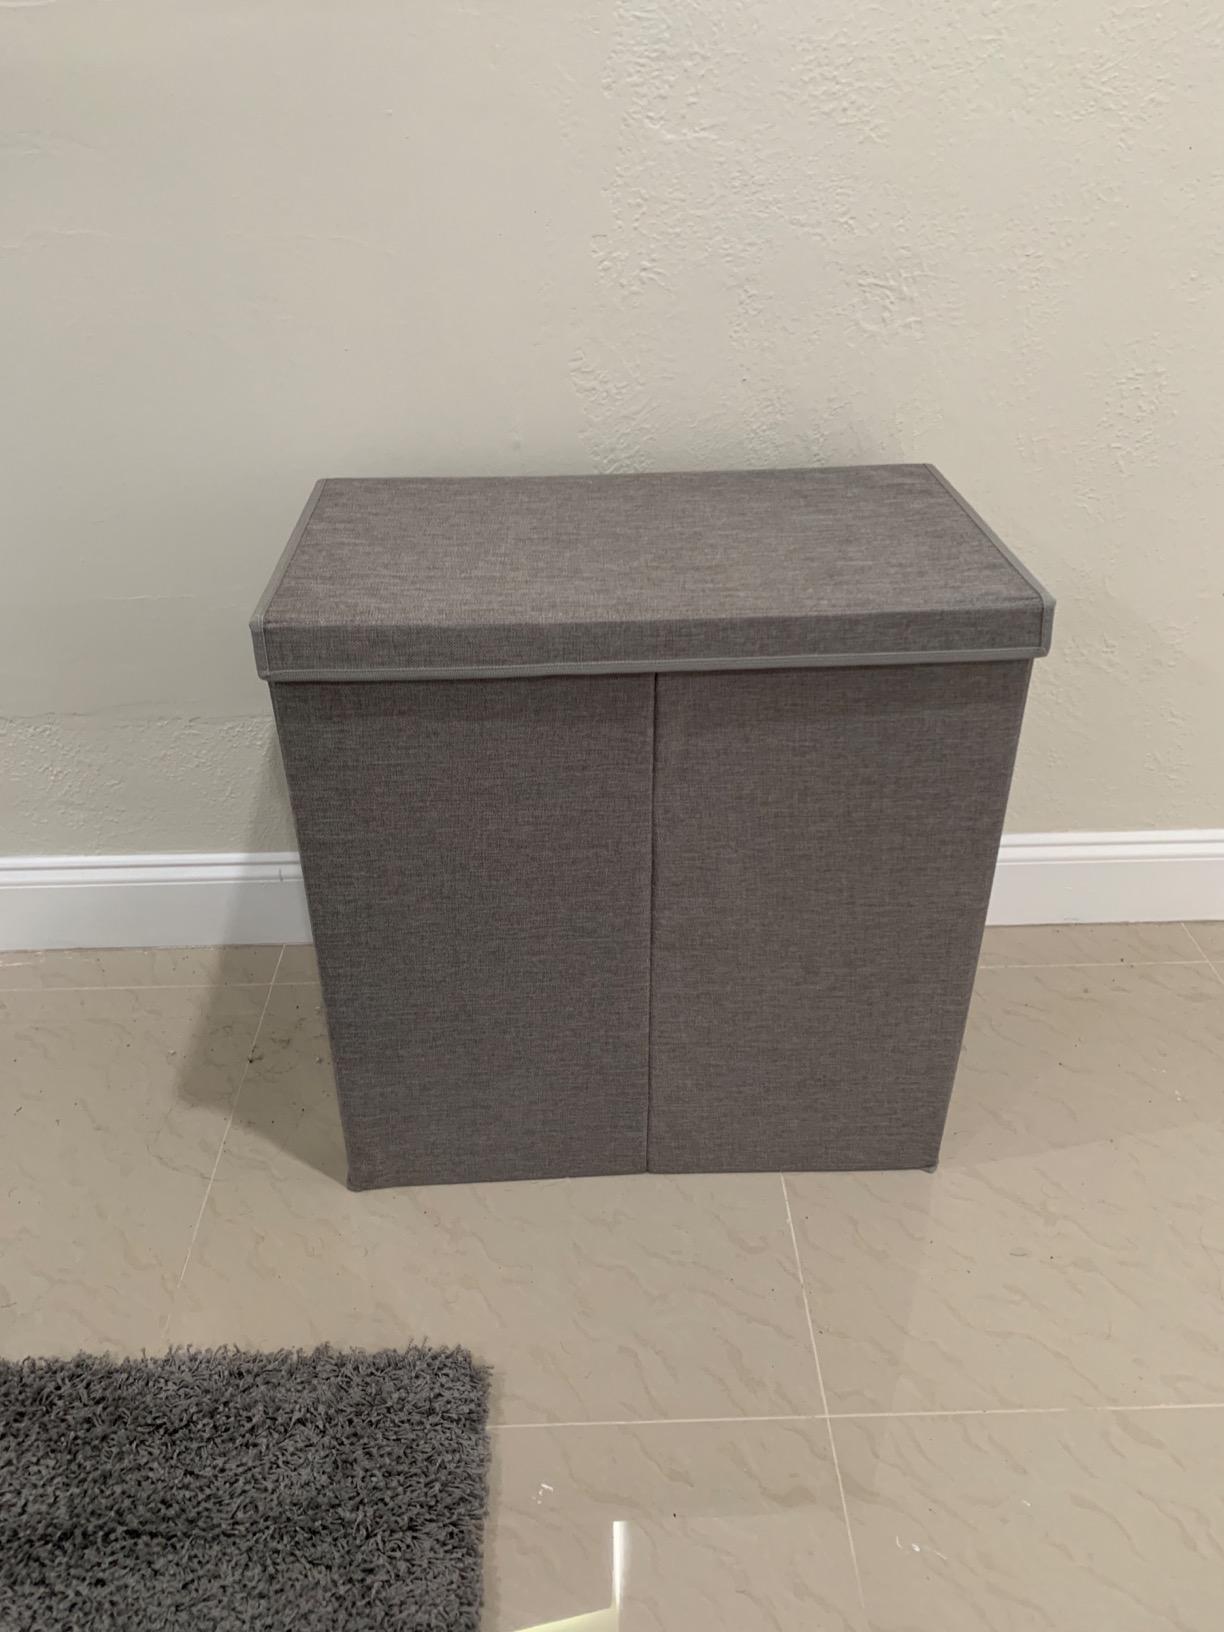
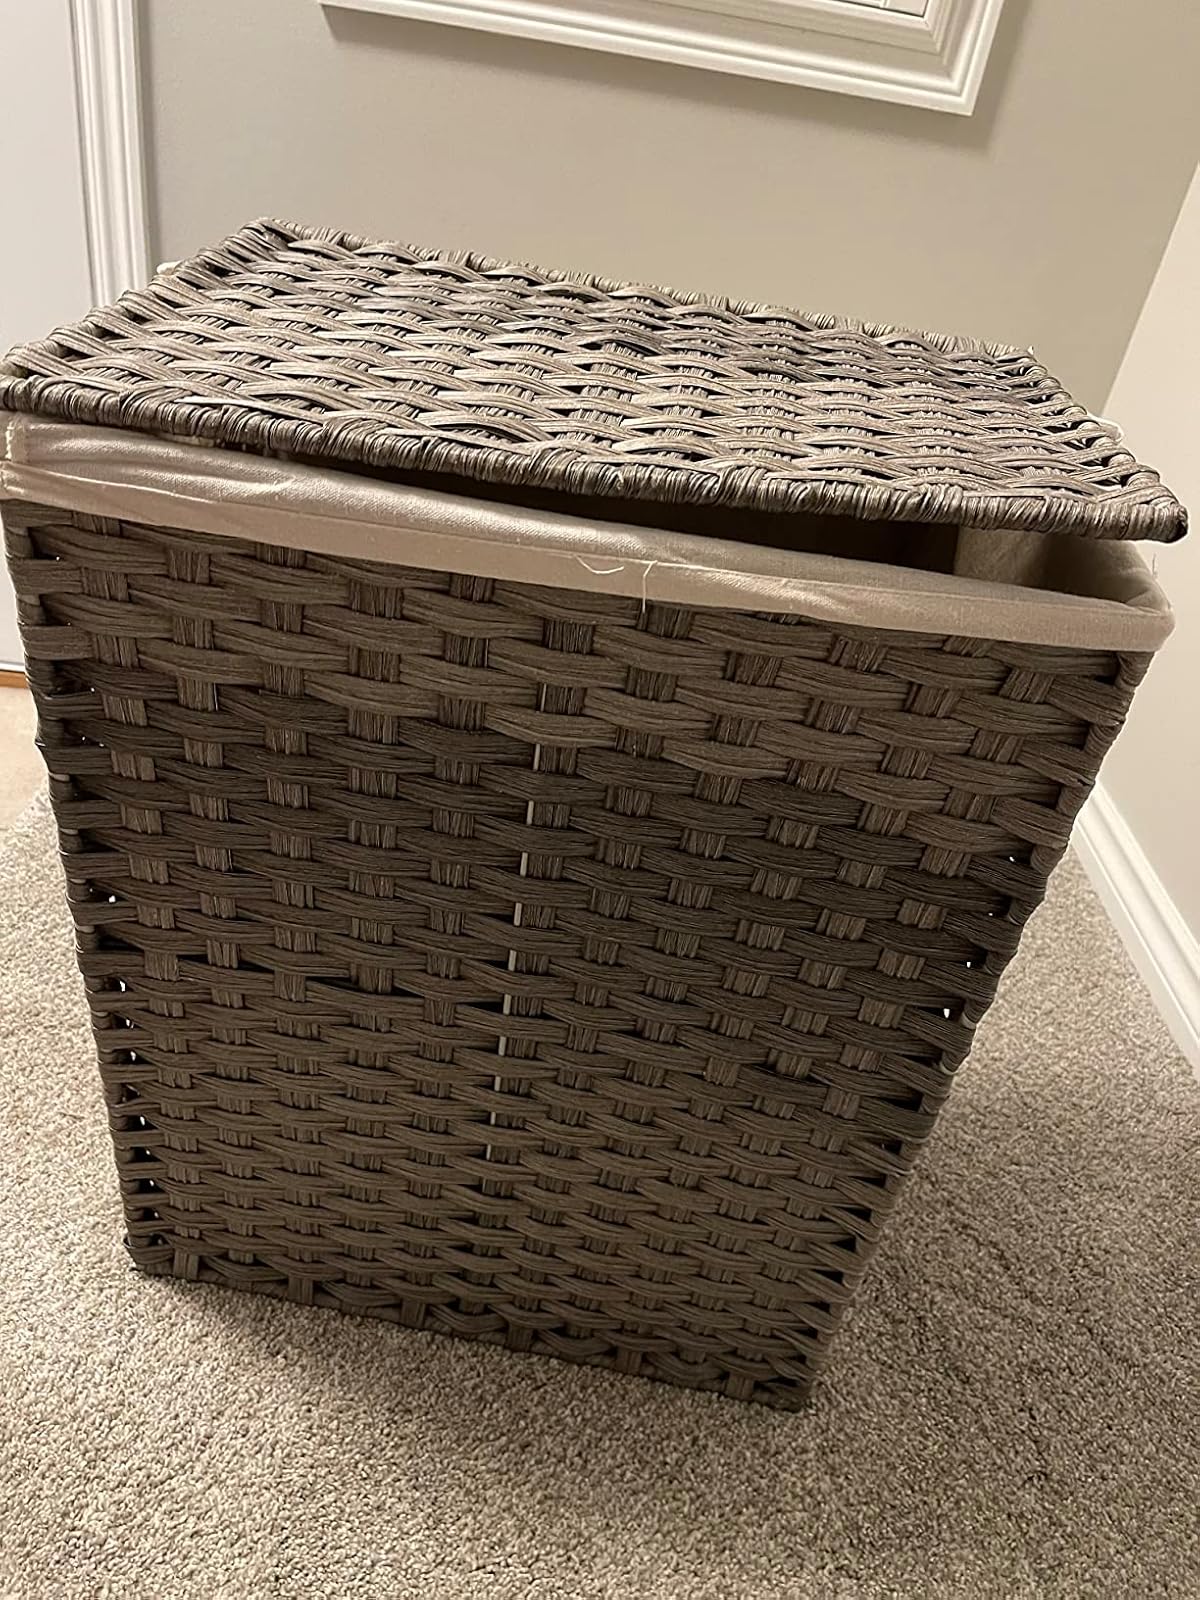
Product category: items_hamper
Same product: no